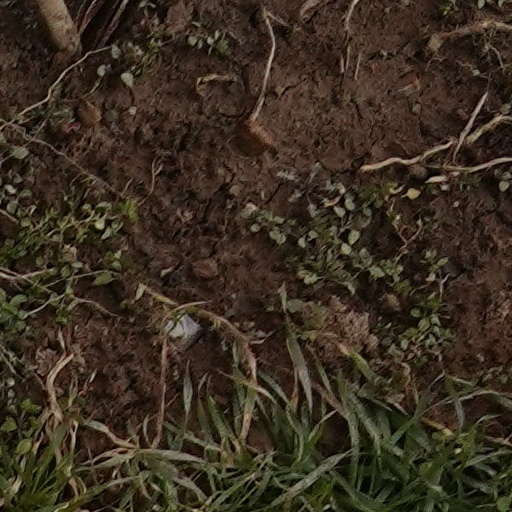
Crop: wheat